Pazardzhik

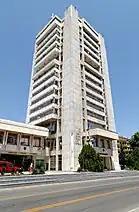
Municipal Hall

In 1904, there was a fire in the city, which burnt down more than 300 workshops and commercial buildings. Handicraft was practiced in the early 20th century, such as the production of aba, haberdashery and coppersmithing. There were many factories such as for tobacco, food products, walnut and sesame oil.